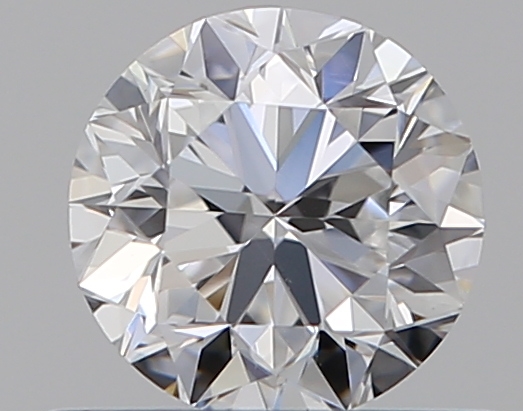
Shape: round
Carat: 0.5
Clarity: VS1
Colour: D
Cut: VG
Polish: VG
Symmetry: GD
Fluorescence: N
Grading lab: GIA
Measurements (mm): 4.92 x 4.95 x 3.17